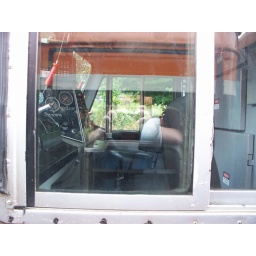
073 drivers cab from the carriage door window . apologies for getting my reflection in shot .